Woodend, Victoria

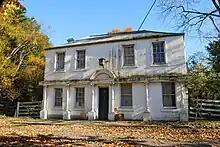
Islay House built in the Colonial style

Woodend was first surveyed in 1836 by Major Thomas Mitchell, who opened it up for settlement. When gold was discovered in the area (towards Bendigo and Ballarat), Woodend became the main thoroughfare through the Black Forest, and accommodated many gold-diggers and their families. Woodend Post Office opened on 20 July 1854; however, it closed shortly after, only to be reopened in one of the citizens' homes.